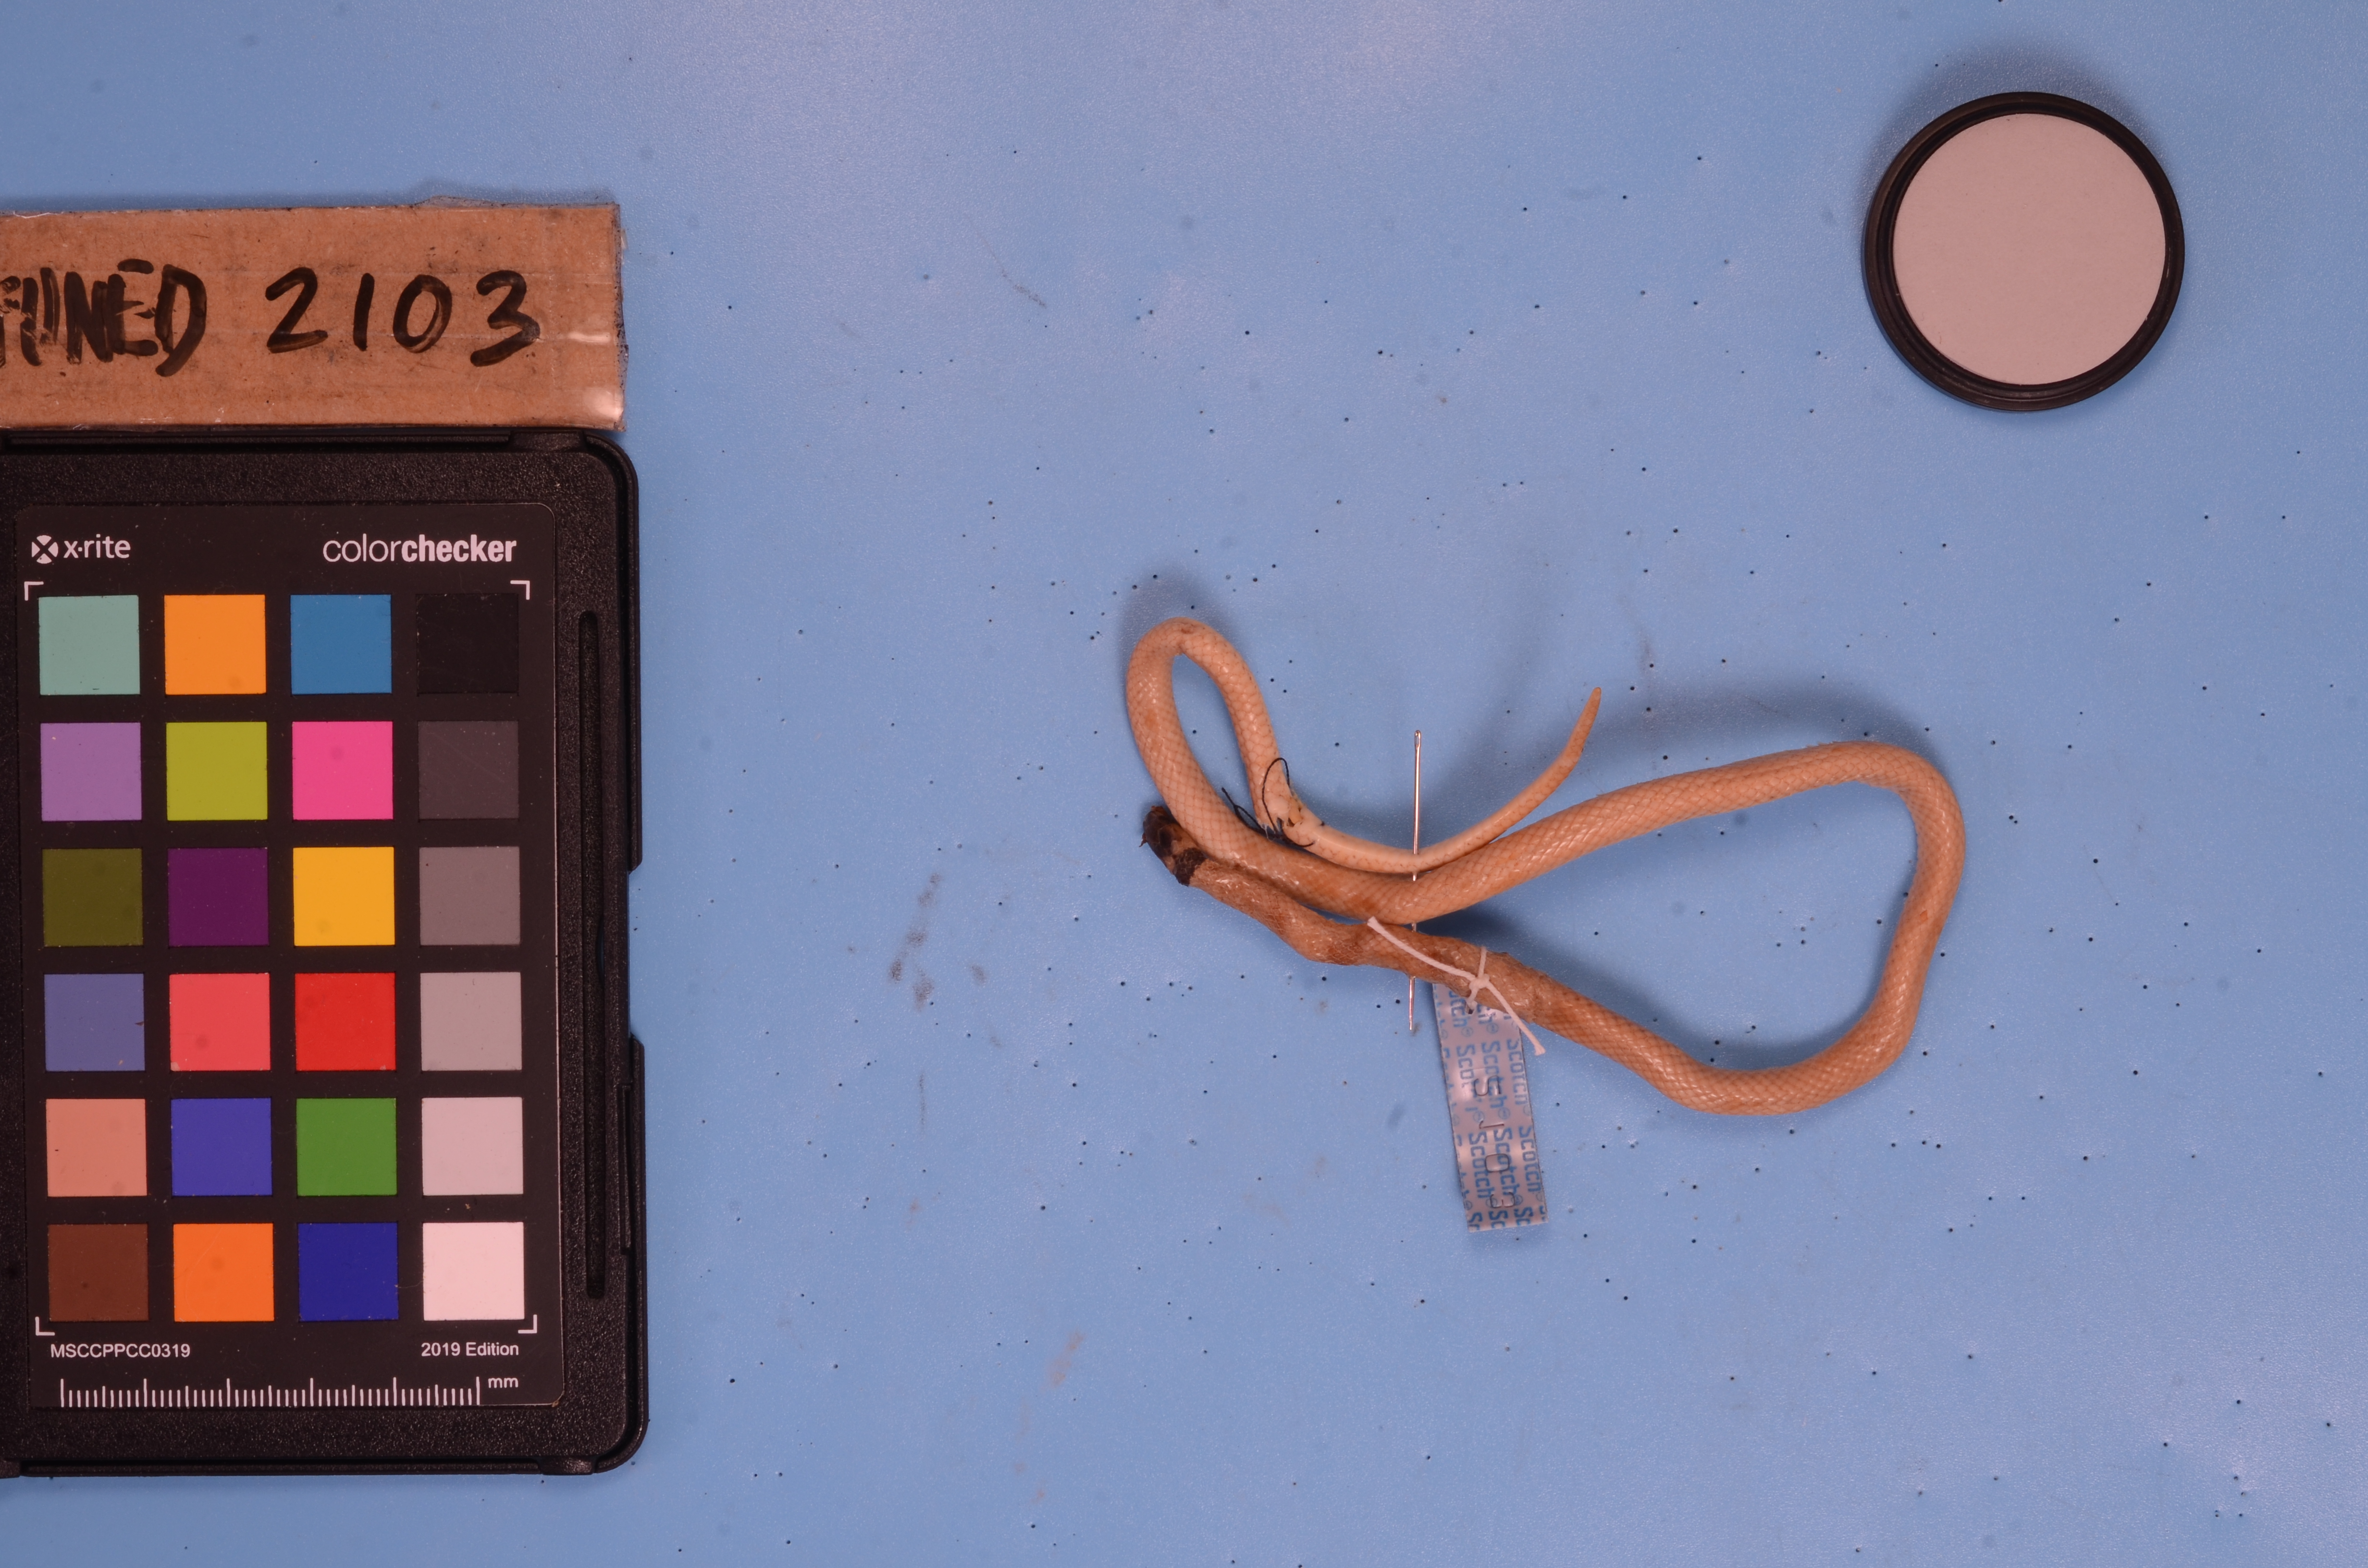
Species: Tantilla boipiranga
View: dorsal
Mimicry status: mimic